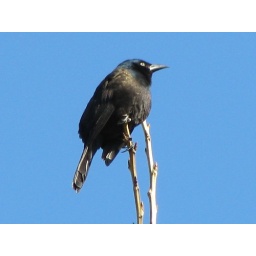
This picture of a male Brewer's Blackbird was taken near the Grand river in Brantford, Ontario.